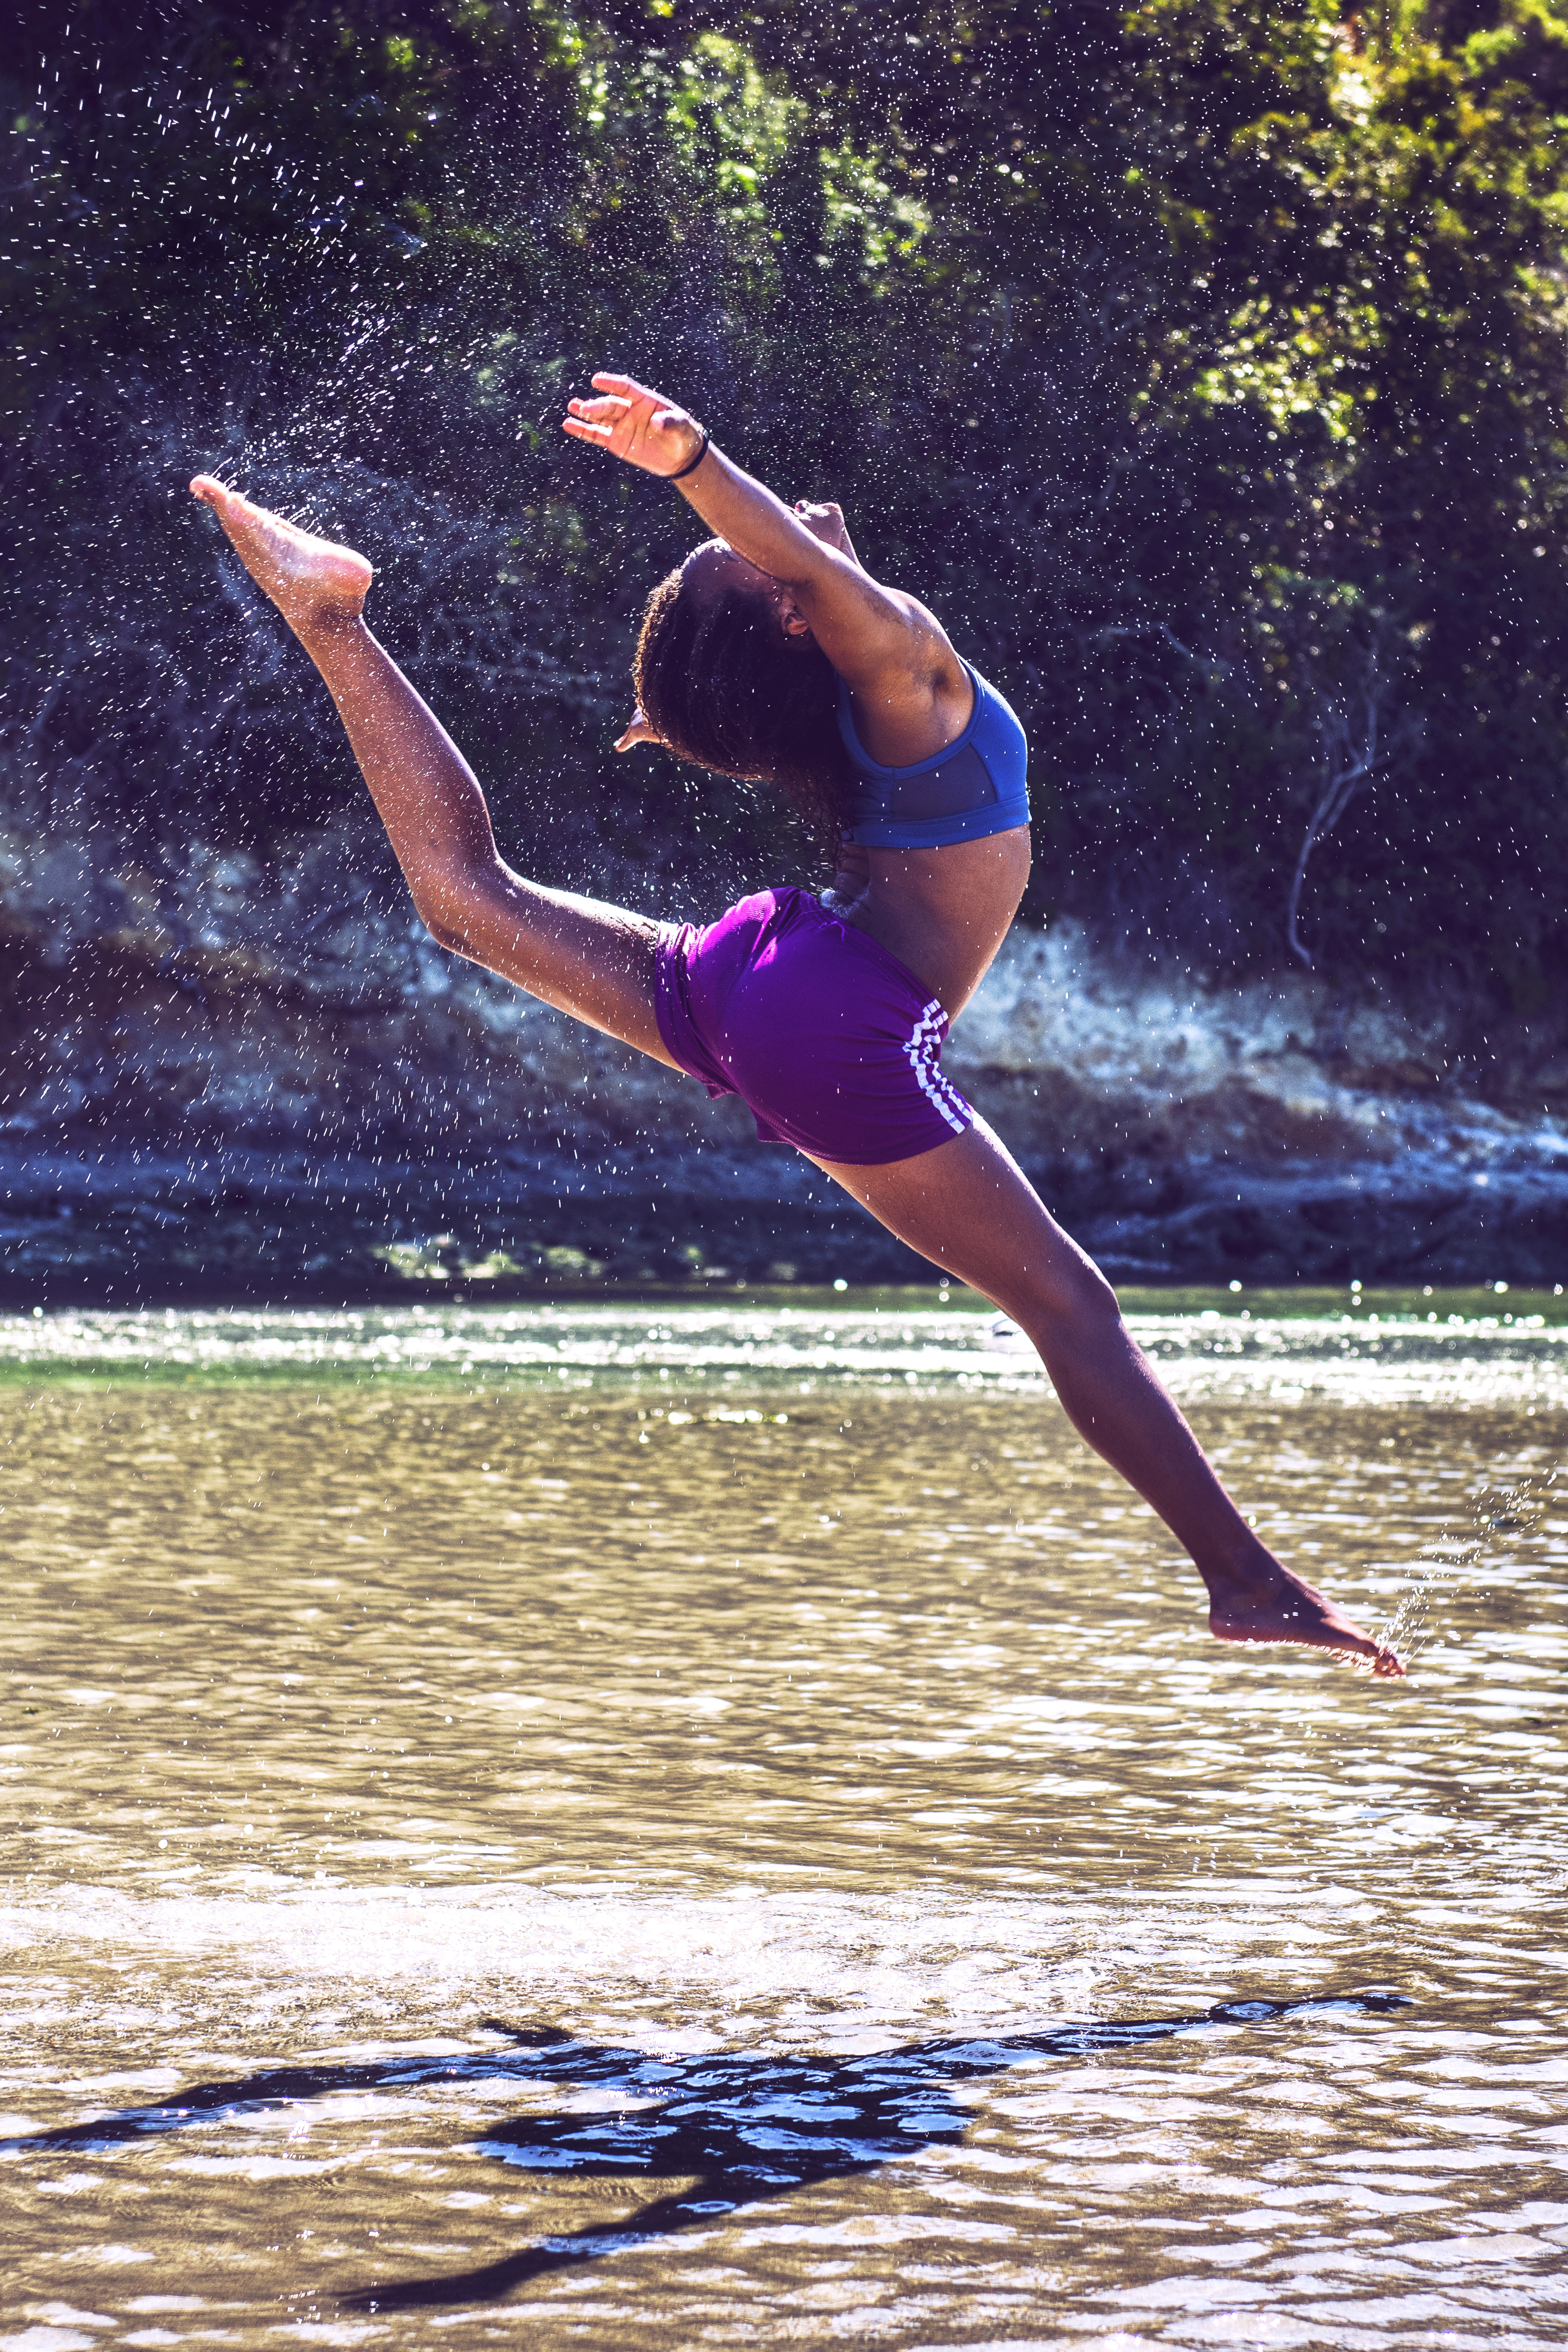
water, jumping, Flip acrobatic, fun, leg, recreation, muscle, sports, photography, happy, diving, leisure